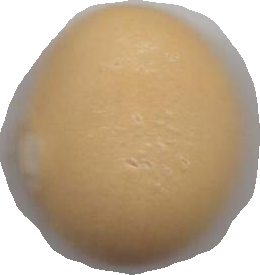
Variety: Dega